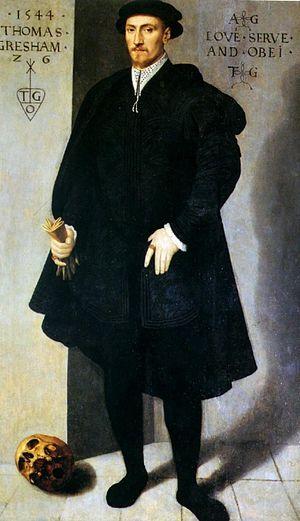
Sir Thomas Gresham était un marchand anglais et surtout un financier qui travailla pour le roi Édouard VI, puis sa demi-sœur, la reine Élisabeth Iʳᵉ.